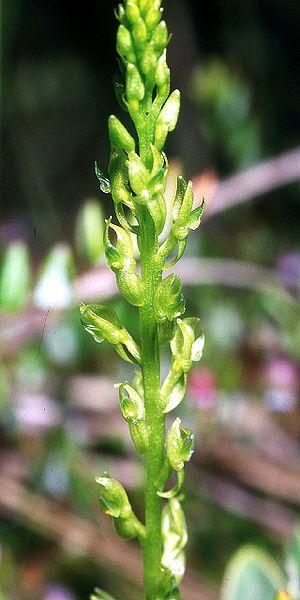
Le Malaxis des marais ou Malaxis des tourbières ou Malaxis à deux feuilles, est une espèce d'orchidées terrestres d'aire circumpolaire, appartenant au genre monospécifique Hammarbya Kuntze 1891.